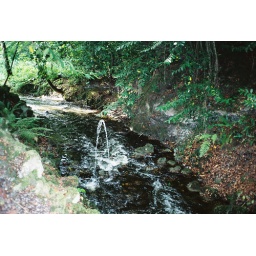
This is actually powered purely by water pressure as the river comes downstream. An impressive little trick...